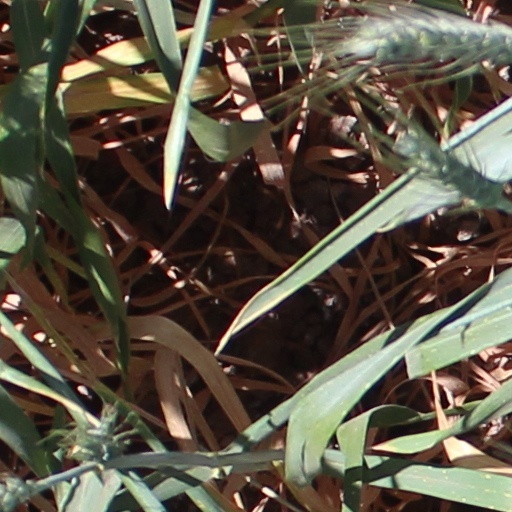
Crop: wheat